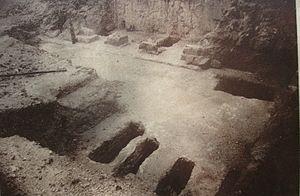
La Tombe de Nicanor ou grotte de Nicanor est une grotte sépulcrale située en bas de la partie ouest du Mont Scopus à Jérusalem datant de la période du Second Temple. On y a découvert un ossuaire qui se réfère à « Nikanor d'Alexandrie qui a fait les portes ». Cette expression fait penser à la « porte de Nicanor » du Second Temple de Jérusalem, dont il est question dans le Talmud et sous la plume de nombreux auteurs juifs, parlant du Temple au Iᵉʳ siècle. Nicanor semble avoir appartenu à une riche famille juive d'Alexandrie. L'ossuaire comportait les os de deux personnes: Nikanor et Allachisa. La plupart des chercheurs estiment toutefois que le Nikanor dont les os auraient été mis dans cet ossuaire n'est pas celui réputé pour ses « portes », mais un de ses descendants. La grotte est située dans le Jardin botanique national d'Israël dans le campus de l'Université hébraïque de Jérusalem du Mont Scopus.